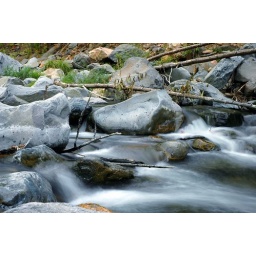
balanced the camera on a rock in the middle of the river